Kīholo Bay

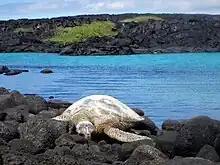
Sea turtle basking on the rocks of Wainanali'i Pond

The northern end of the bay encompasses Wainanaliʻi Pond – a unique body of water wedged between the hardened lava of the Mauna Loa eruption and a coconut grove. Also known as Hawaii's Blue Lagoon, the pond is an oasis for green sea turtles who visit the site daily to feed and bask on the rocks. While the turtles are a popular attraction for tourists visiting the Bay, they are protected under Hawaiian state law and may not be disturbed.